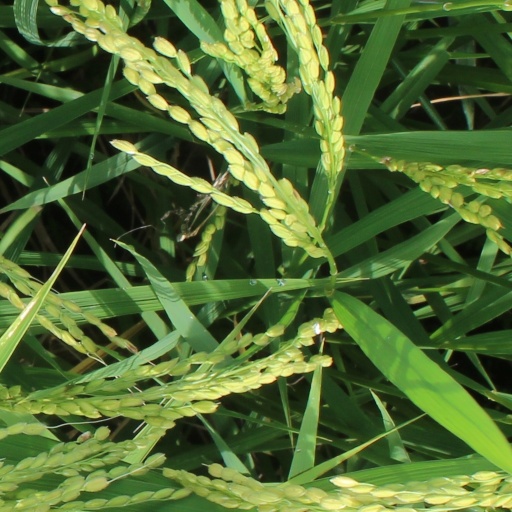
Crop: rice